POWER9

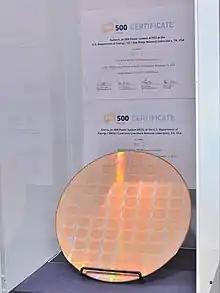
POWER9 wafer with TOP500 certificates for Summit & Sierra

As with its predecessor, POWER9 is supported by FreeBSD, IBM AIX, IBM i, Linux (both running with and without PowerVM), and OpenBSD.